Chesowanja

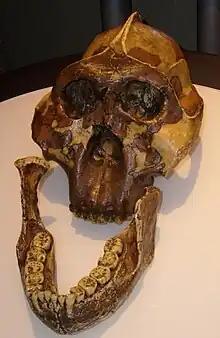
Paranthropus boisei discovered by Mary Leakey

The only layer rich in fossils is the Chemoigut Formation. Artefacts on the surface of the Chesowanja Formation and in the Mukutan Beds can be brought in association with some fauna. The australopithecine cranium (KNM-CH-1) found shows similarities with the Australopithecus robustus (Broom) and Australopithecus boisei (Leakey). Bishop et al. also discovered teeth fragments of another australopithecine individual (KNM-CH-302). Radiometric dating places the faunal evidence found in the Chemoigut Formation between 1.93 mya and 1.34 mya. This is in line with the Olduvai chronology.